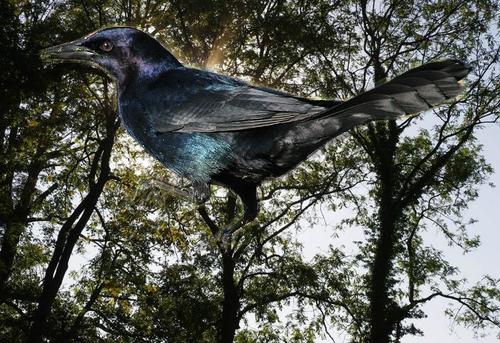
Bird species: Boat_tailed_Grackle
Bird type: landbird
Background: land